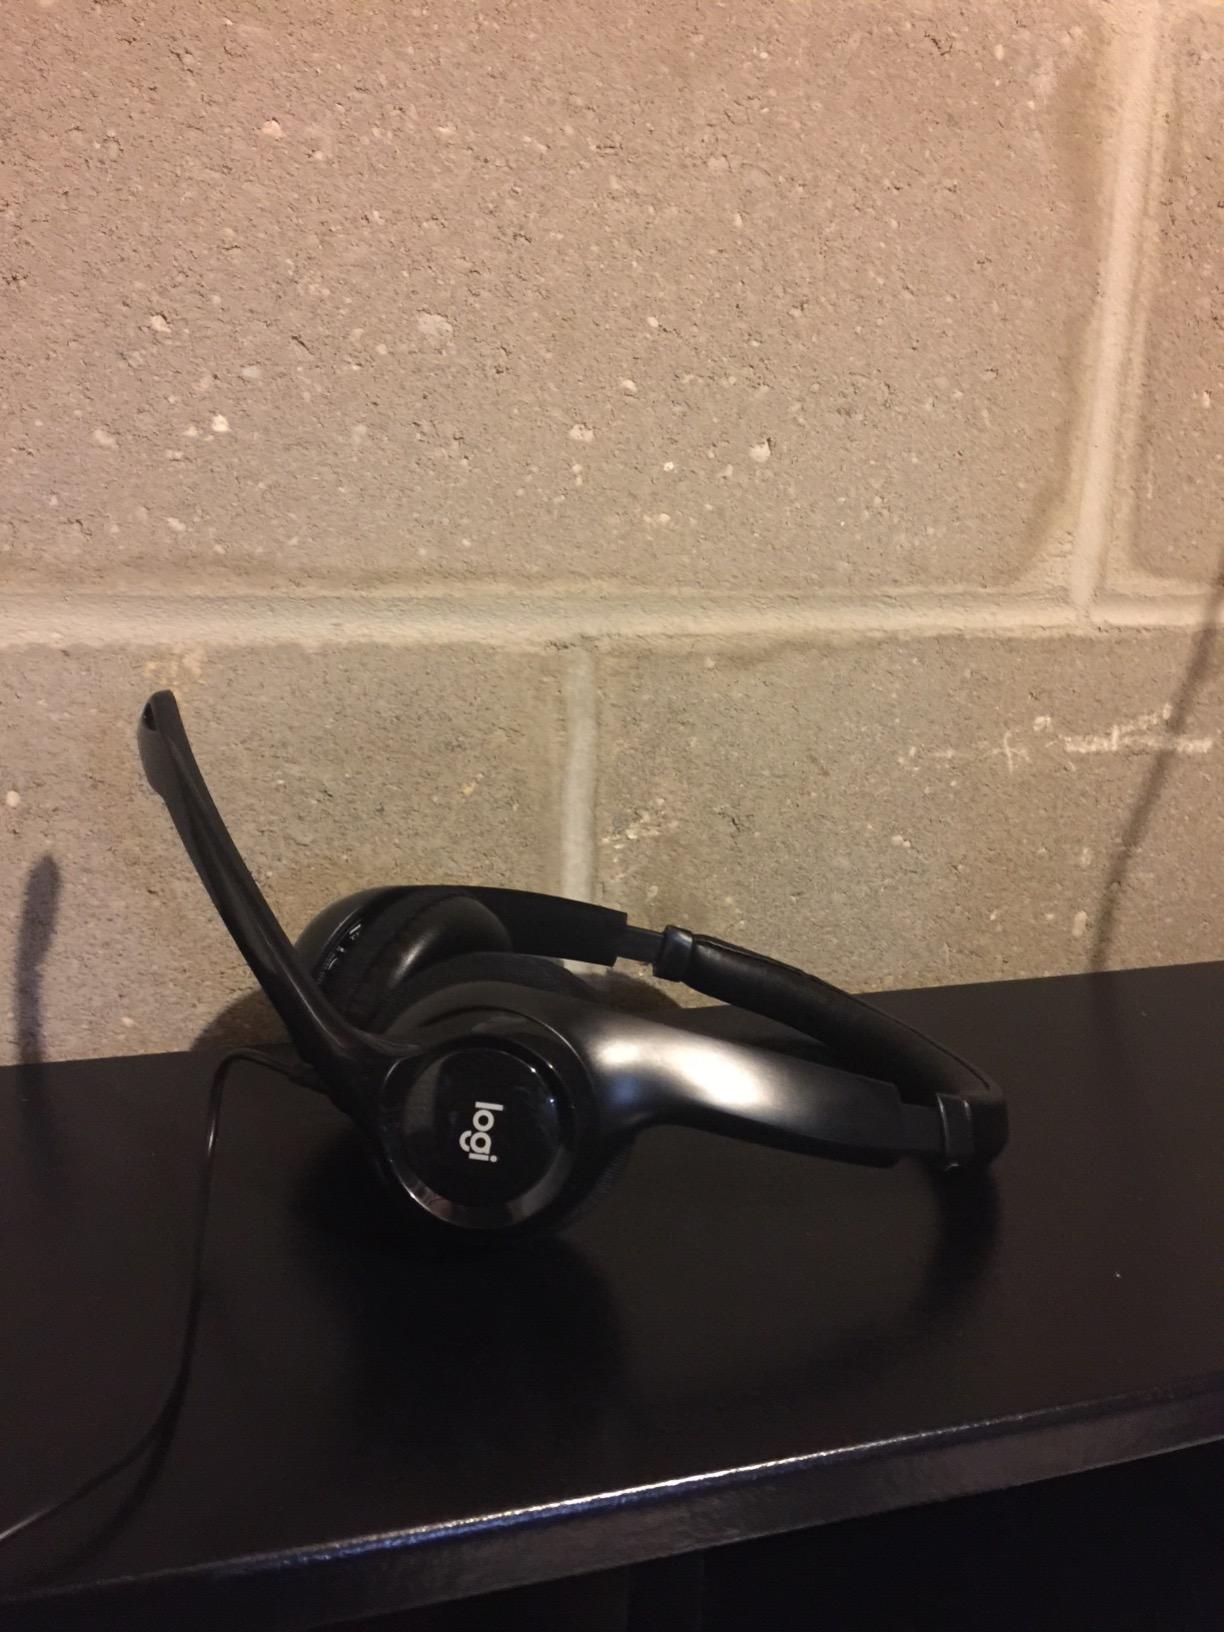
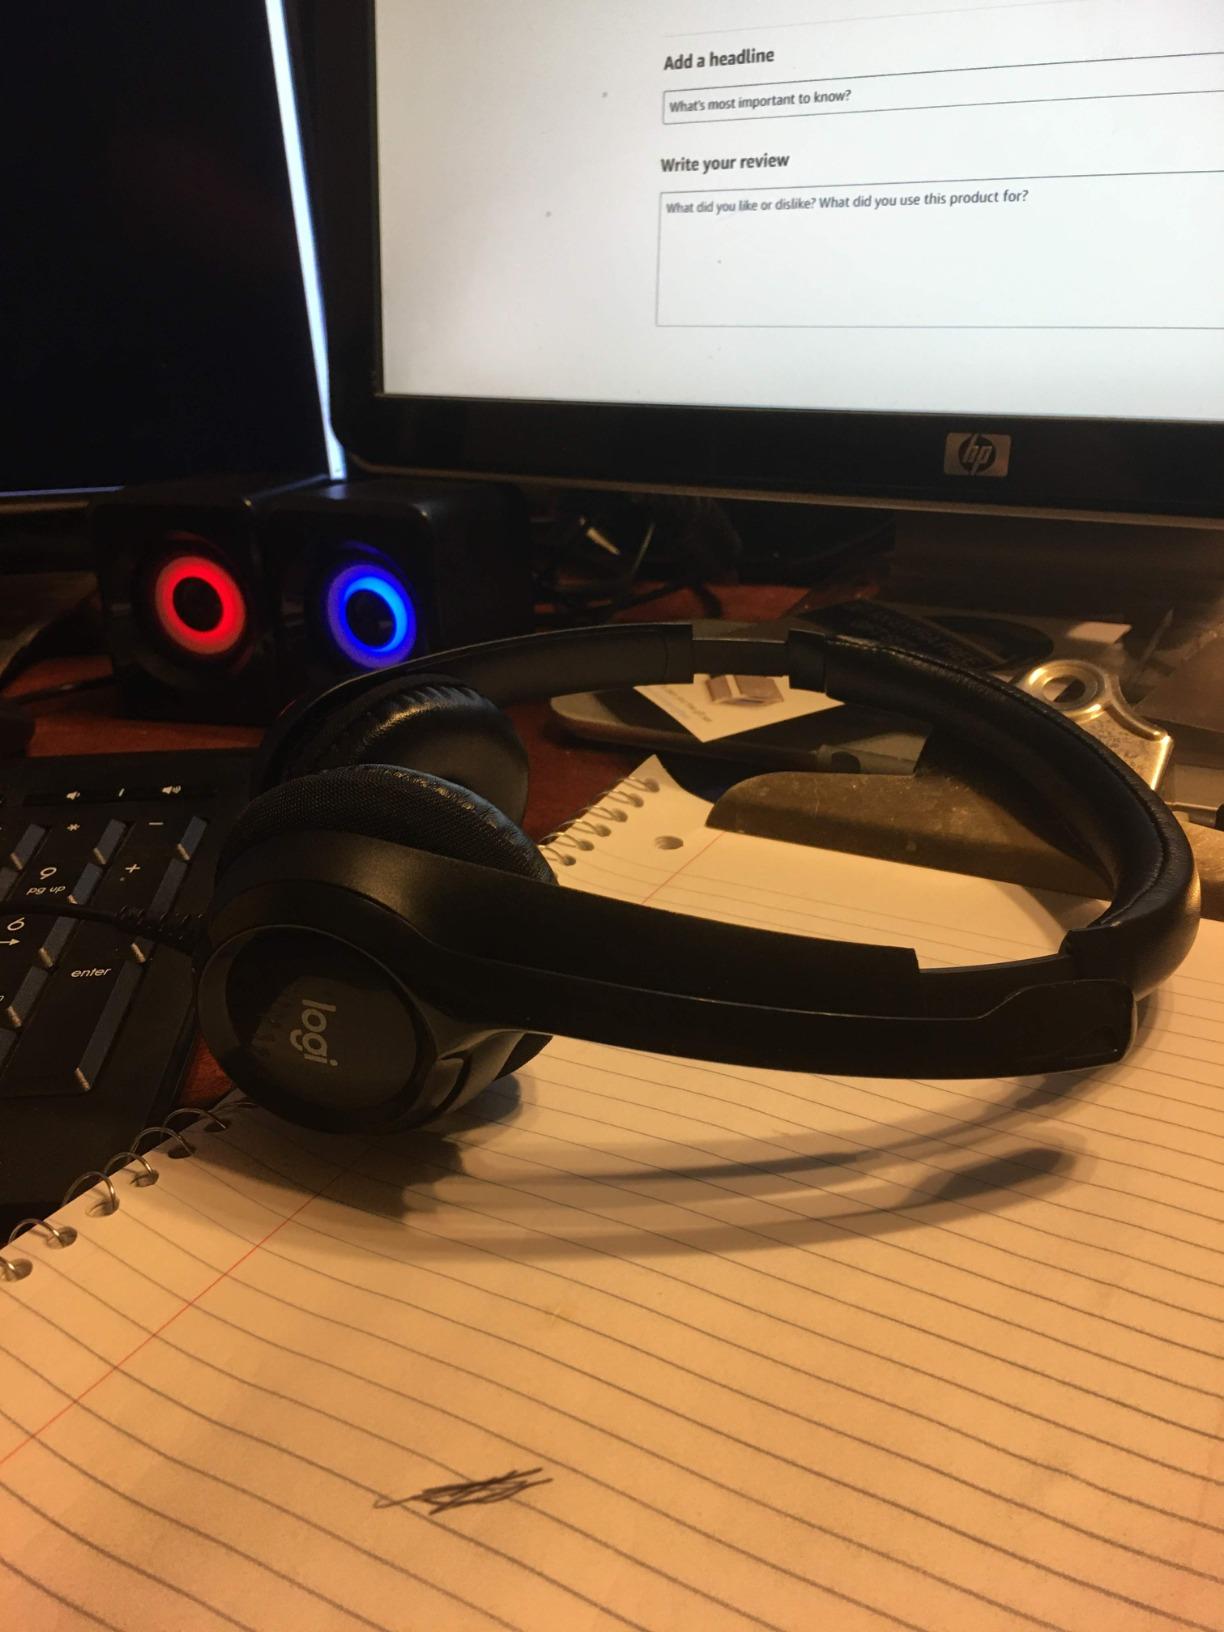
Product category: headphones
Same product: yes